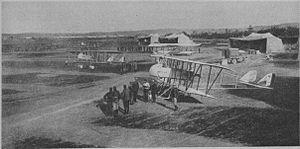
Les aviateurs français présent pour aider nos alliés Serbes à Nish.
Louis Paulhan est un pionnier français de l'aviation né le 19 juillet 1883 à Pézenas et mort le 10 février 1963 à Saint-Jean-de-Luz.